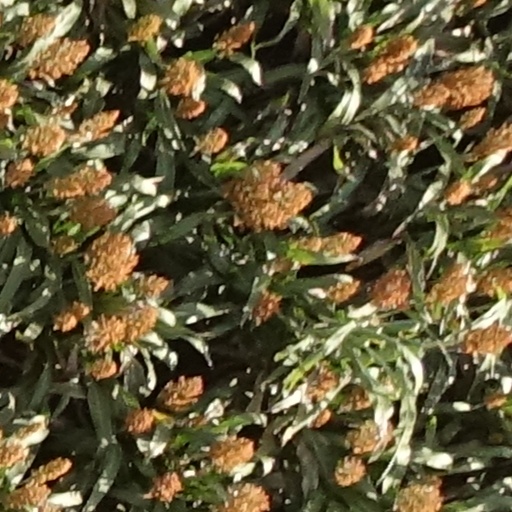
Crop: sorghum